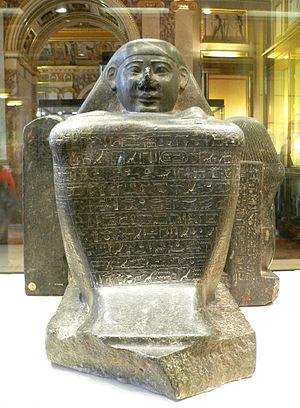
La statue cube est typique de l'art de l'Égypte antique. On s'est interrogé sur la signification d'une telle posture : figuration du mort sous l'apparence d'un gardien assis à la porte du temple, soumission à un supérieur ou expression de la renaissance du mort au passage du soleil ?
Harouah est un chef régisseur de la divine épouse du dieu durant la XXVIᵉ dynastie. L'importance du personnage est démontrée par huit statues dans diverses attitudes conservées dans les collections égyptiennes des musées du Caire, Leipzig, Londres et Paris.